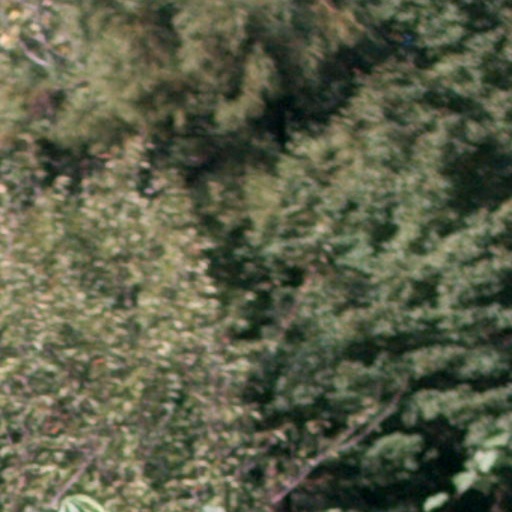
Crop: cassava